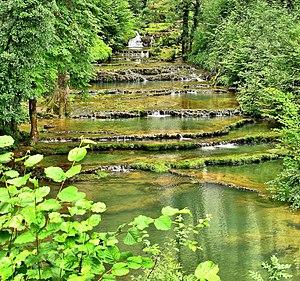
Gours sur le Dard près de sa source
La cascade de Baume-les-Messieurs est une chute d'eau du ruisseau du Dard, remarquable pour ses massifs de tuf, située dans la commune de Baume-les-Messieurs dans le Jura.